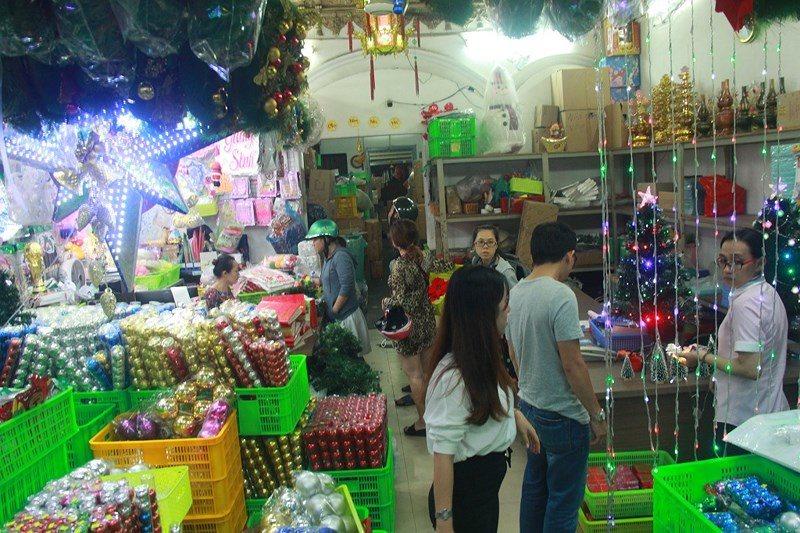
có nhiều người xuất hiện ở trong cửa hàng bán đồ trang trí